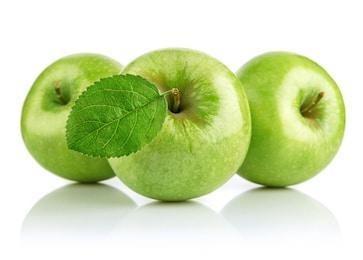
Label: apple